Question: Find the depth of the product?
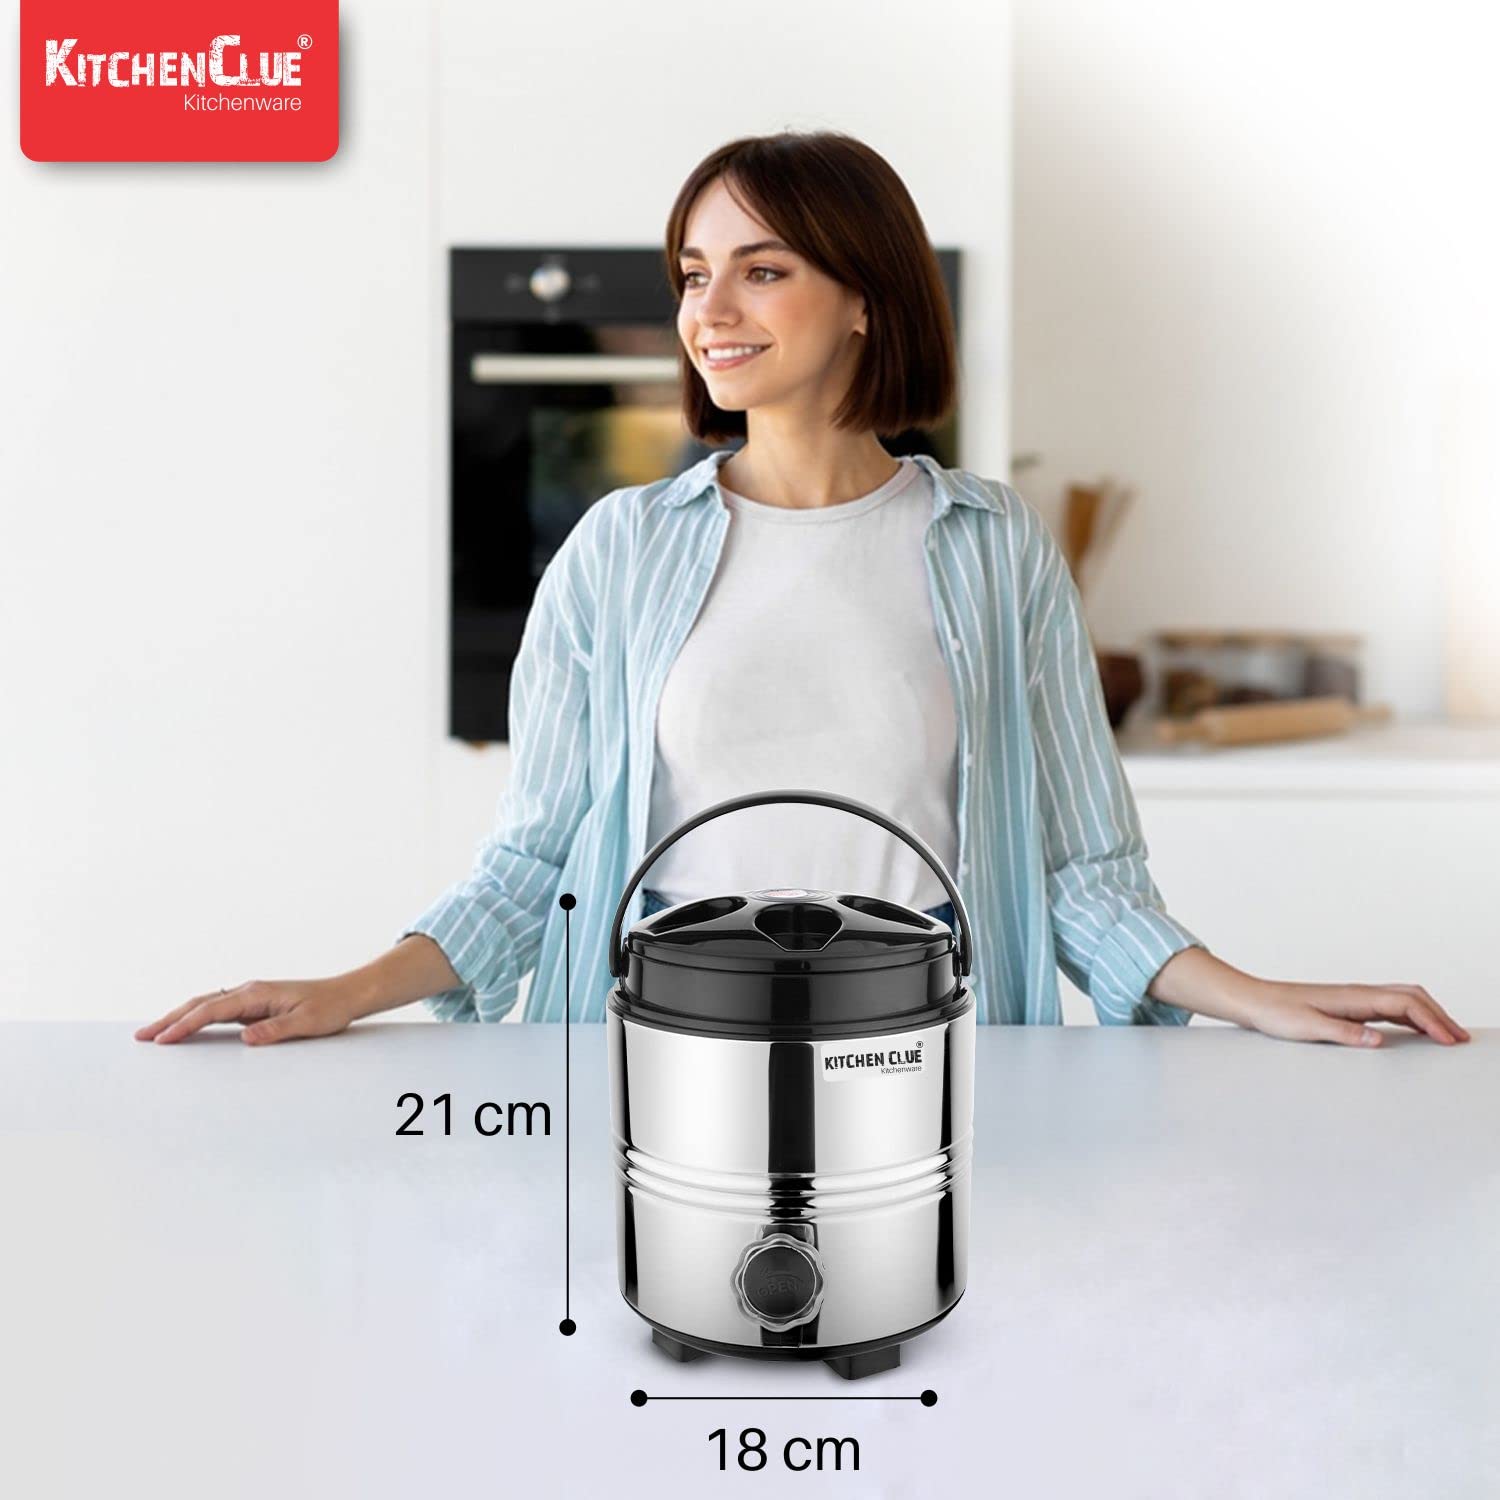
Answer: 18.0 centimetre